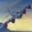
Label: airplane